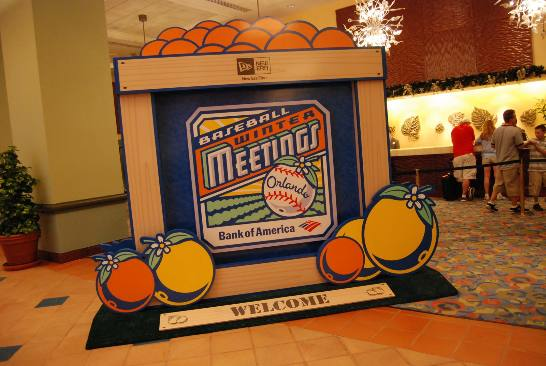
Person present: No